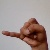
The image shows a hand gesture representing the letter 'J' in Indian Sign Language.